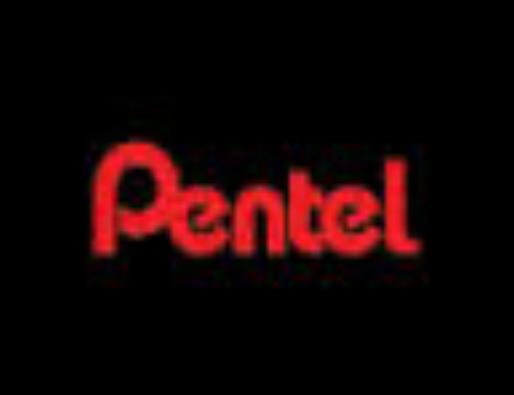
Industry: Necessities